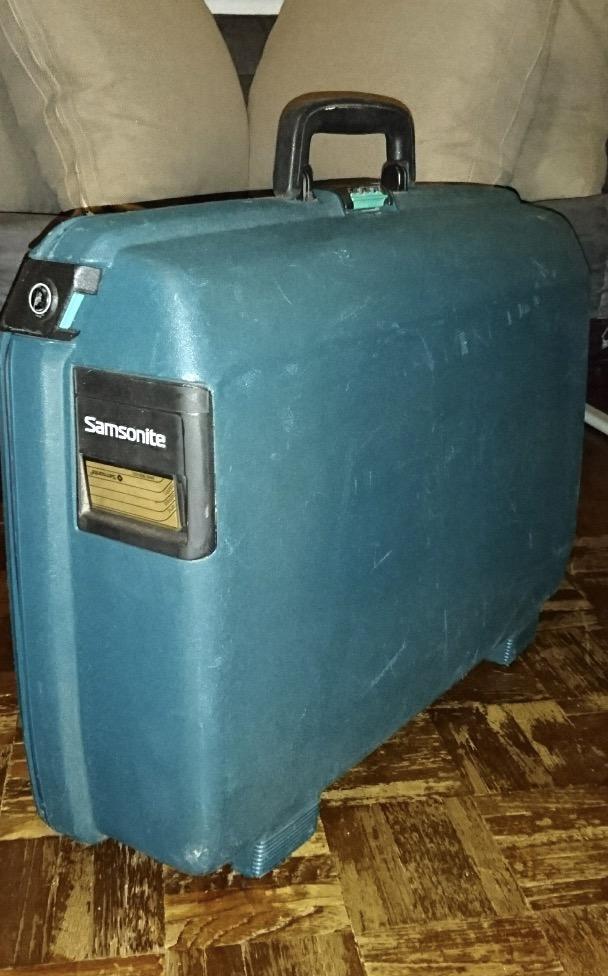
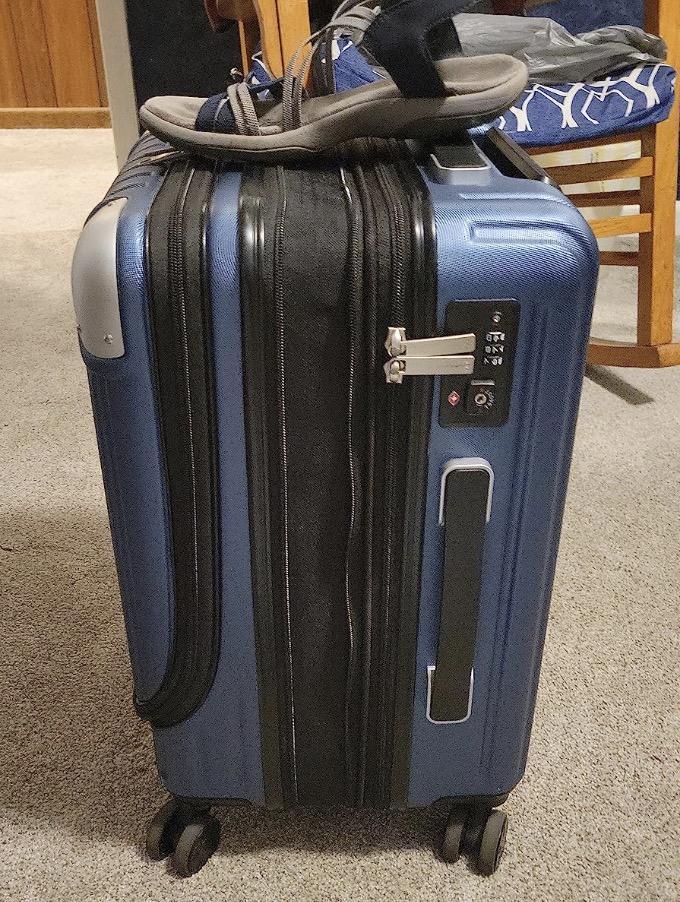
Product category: items_tea
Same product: no